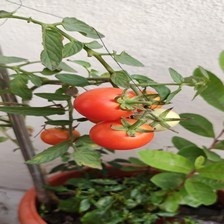
Label: tomato